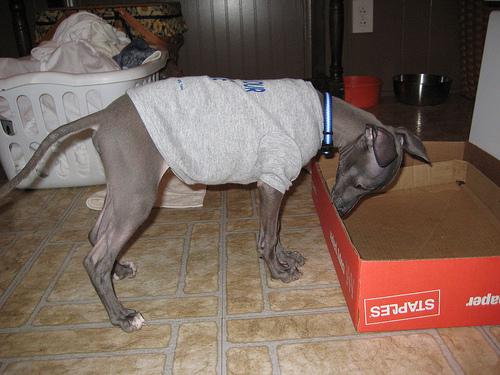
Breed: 238-n000099-Italian_greyhound